West Point First Nation

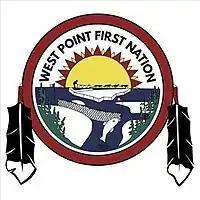

The West Point First Nation is a Slave Indian Nation Original Nations band government in the Northwest Territories, Canada. The band is headquartered in the town of Hay River, where its main community is located.